Gabriele Lavia

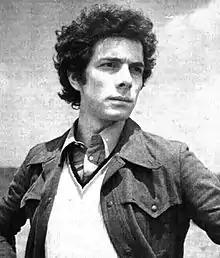

Gabriele Lavia (born 10 October 1942) is an Italian actor, film director and theatre director.